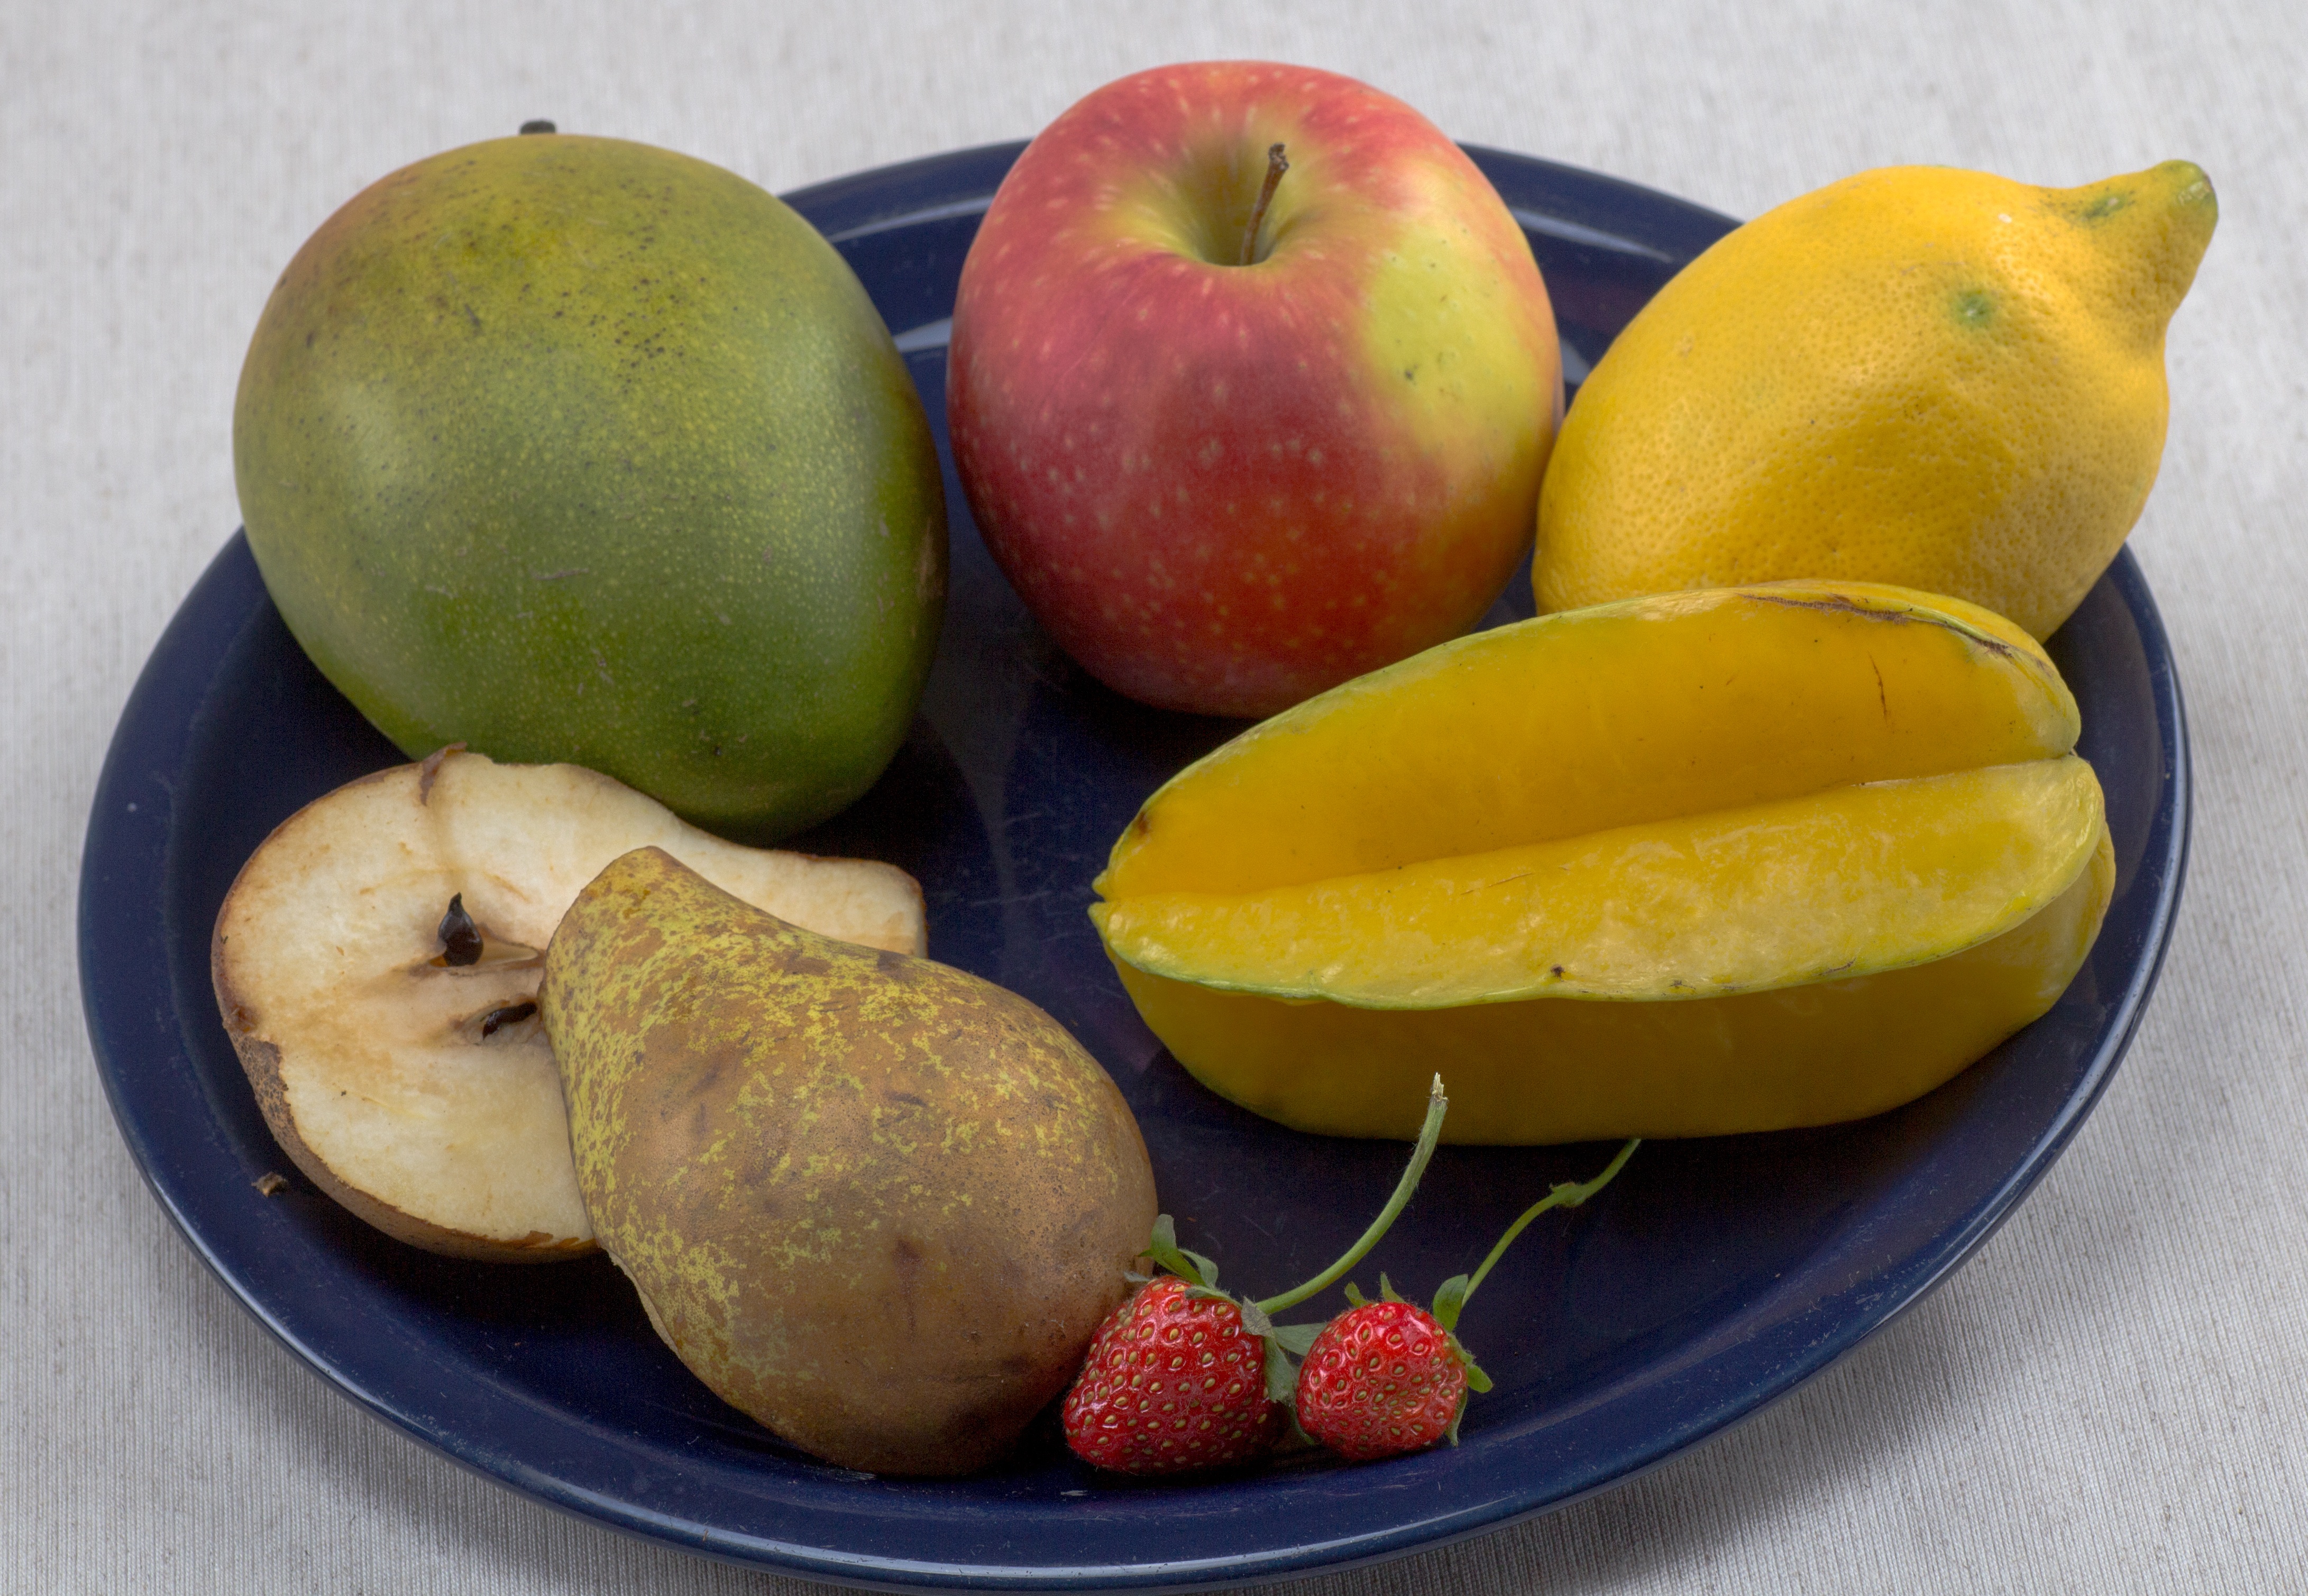
apple, plant, fruit, food, produce, pear, lemon, flowering plant, fruit plate, carambola, star fruit, land plant